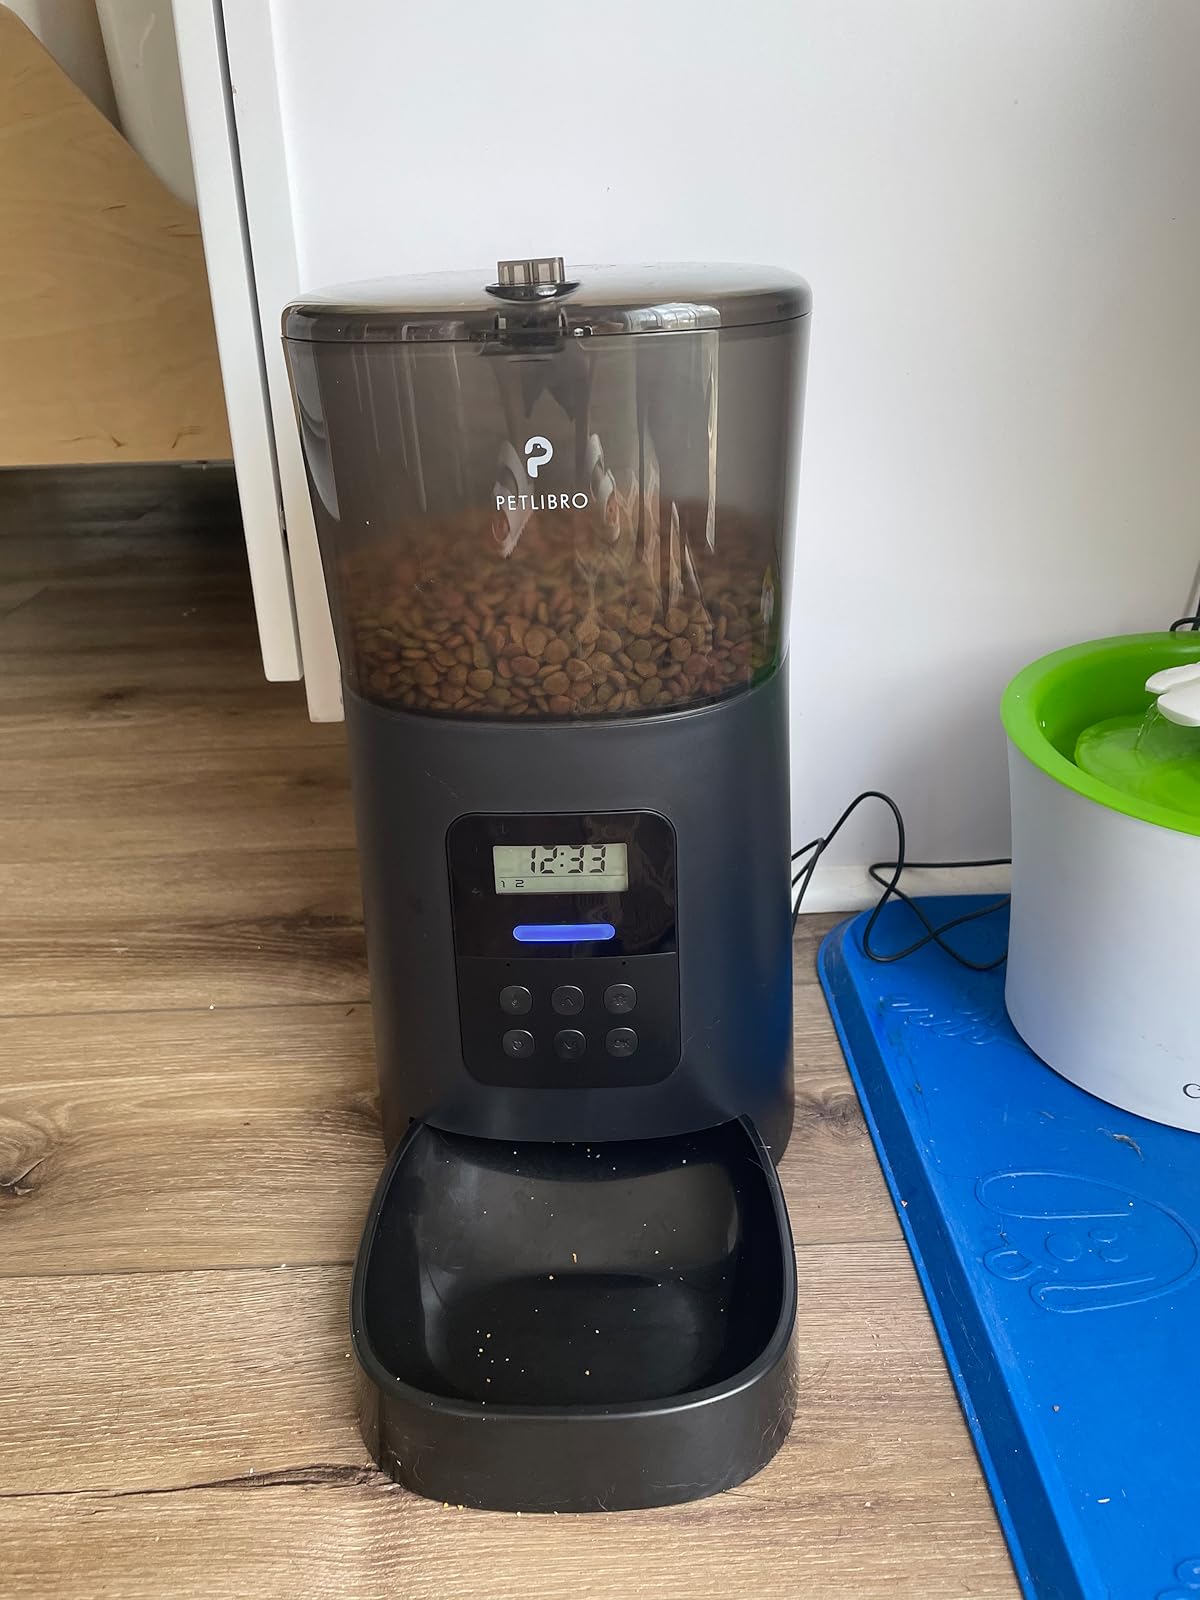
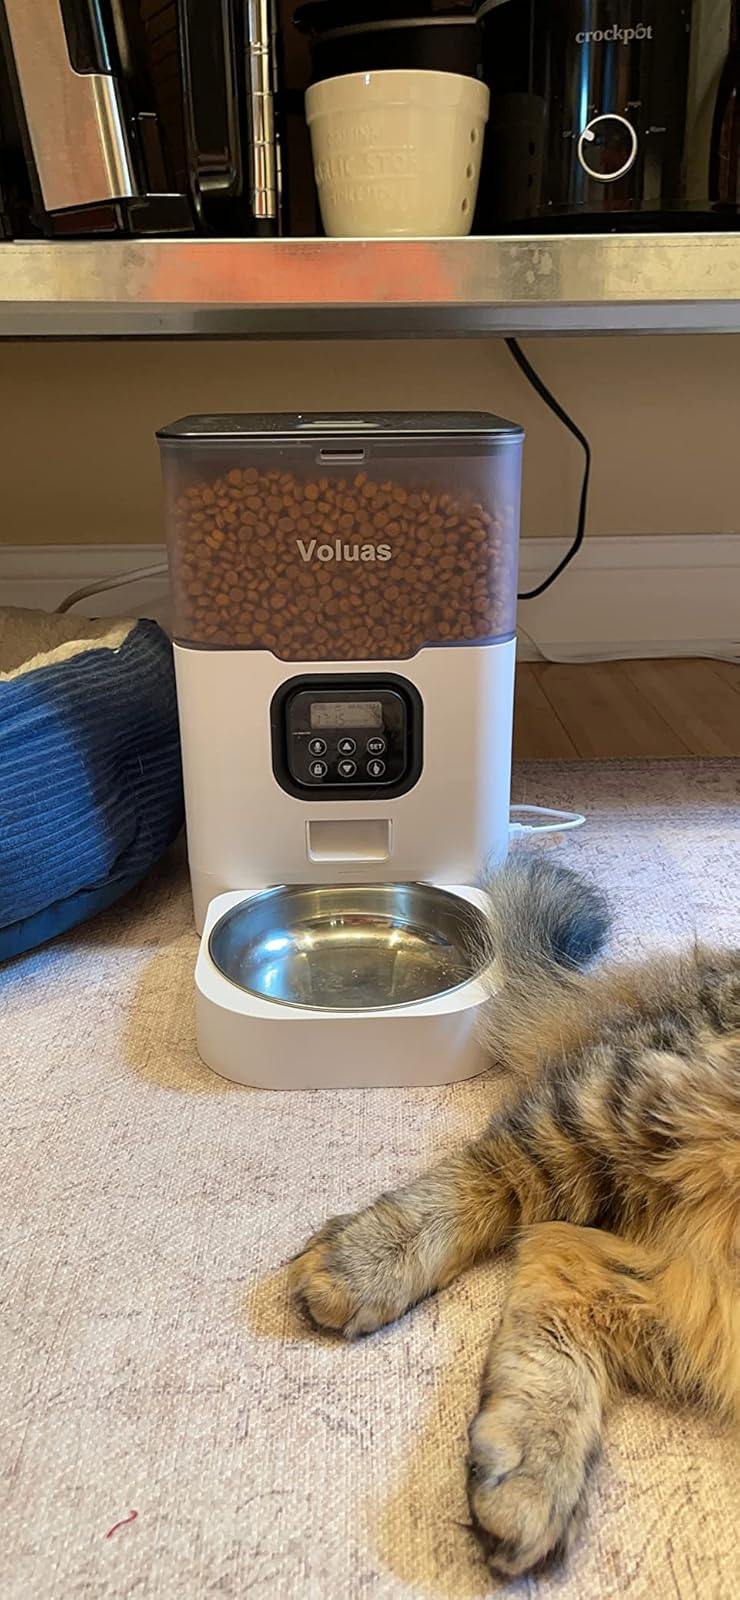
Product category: items_feeder
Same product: no